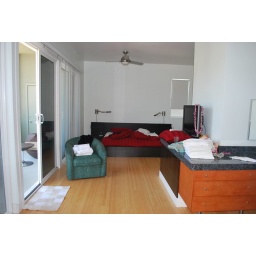
master bedroom in beach house